Berestyn Raion

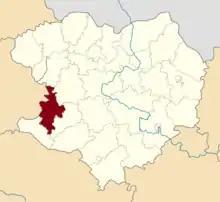
Krasnohrad Raion in Kharkiv Oblast before 2020

The territory of the Berestyn raion is located on the Poltava Plain and Dnieper Lowland, within the forest steppe natural zone. The relief of the district is an undulating plain with ravines and gullies.